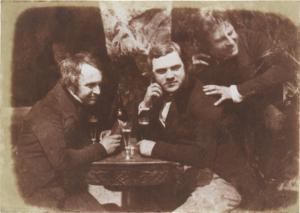
En 1843, le peintre David Octavius Hill et l'ingénieur Robert Adamson fondent le premier studio photographique d'Écosse. Lors de leur courte collaboration, à la suite du brusque décès d'Adamson, Hill & Adamson produit « le premier corpus substantiel d'œuvres artistiques auto-consciemment créées à l'aide du nouveau médium de la photographie ». Le peintre à l'aquarelle John Harden, après avoir vu pour la première fois des calotypes de Hill & Adamson en novembre 1843, écrit : « Les images produites sont comme Rembrandt mais améliorées, tellement dans son style et des plus anciens et des meilleurs maîtres, ce qui constitue certainement un grand progrès dans la peinture de portraits et des effets [spéciaux] ».